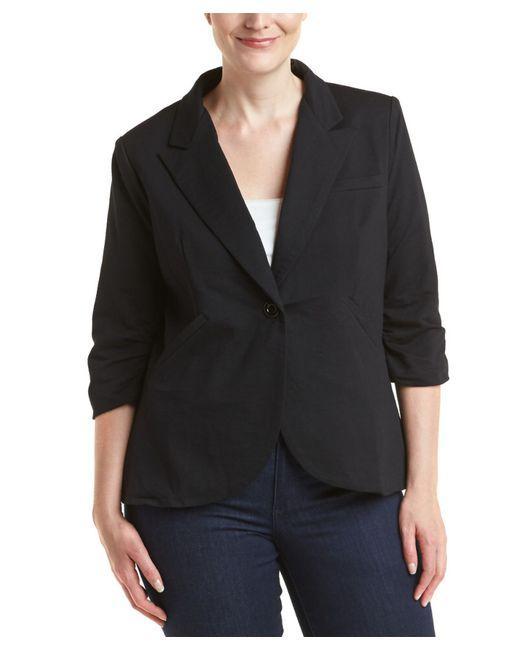
Frauen geraffte Ärmel leichte Arbeit Büro Blazer Jacke